Heloderma

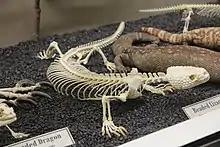

Members of the genus "Heloderma" have many extinct relatives in the Helodermatidae, whose evolutionary history may be traced back to the Cretaceous period, such as "Estesia". The genus "Heloderma" has existed since the Miocene, when "H. texana" lived, and fragments of osteoderms from the Gila monster have been found in late Pleistocene (8,000-10,000 years ago) deposits near Las Vegas, Nevada. Because the helodermatids have remained relatively unchanged morphologically, they are occasionally regarded as living fossils. Although the beaded lizards and the Gila monster appear closely related to the monitor lizards (varanids) of Africa, Asia, and Australia, the wide geographical separation and unique features not found in the varanids indicate they are better placed in a separate family.